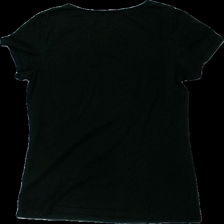
View: back
Type: T-shirt
Category: Ladies
Brand: Kappahl
Colors: Black
Material: 100% cotton
Cut: Regular
Size: M
Season: All
Damage location: middle center
Damage 2 location: bottom right
Damage 3 location: top right
Price range: <50
Recommended usage: Reuse
Description: svart t-shirt, lite luddig